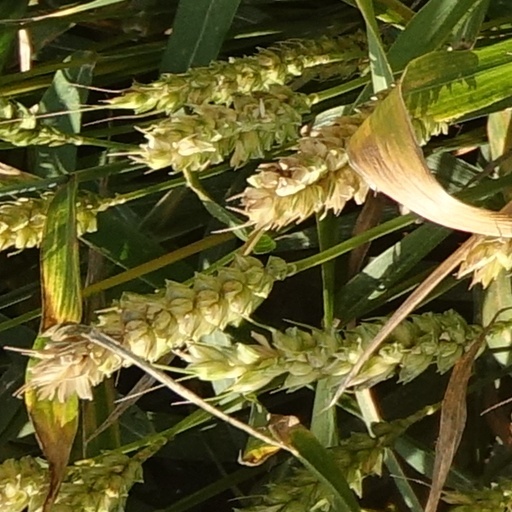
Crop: wheat